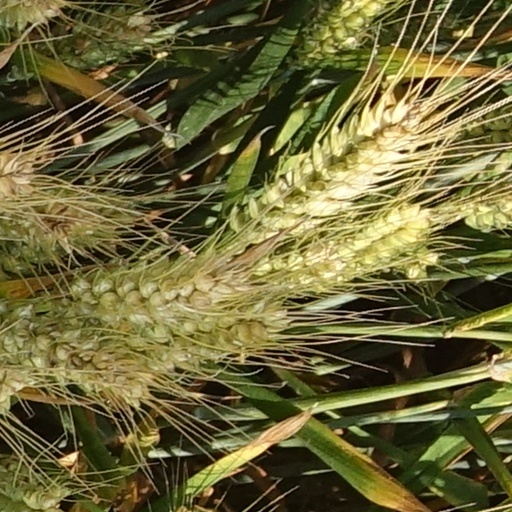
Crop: wheat